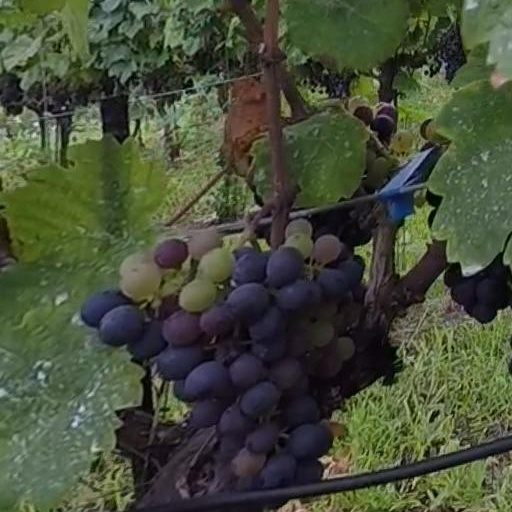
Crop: grape